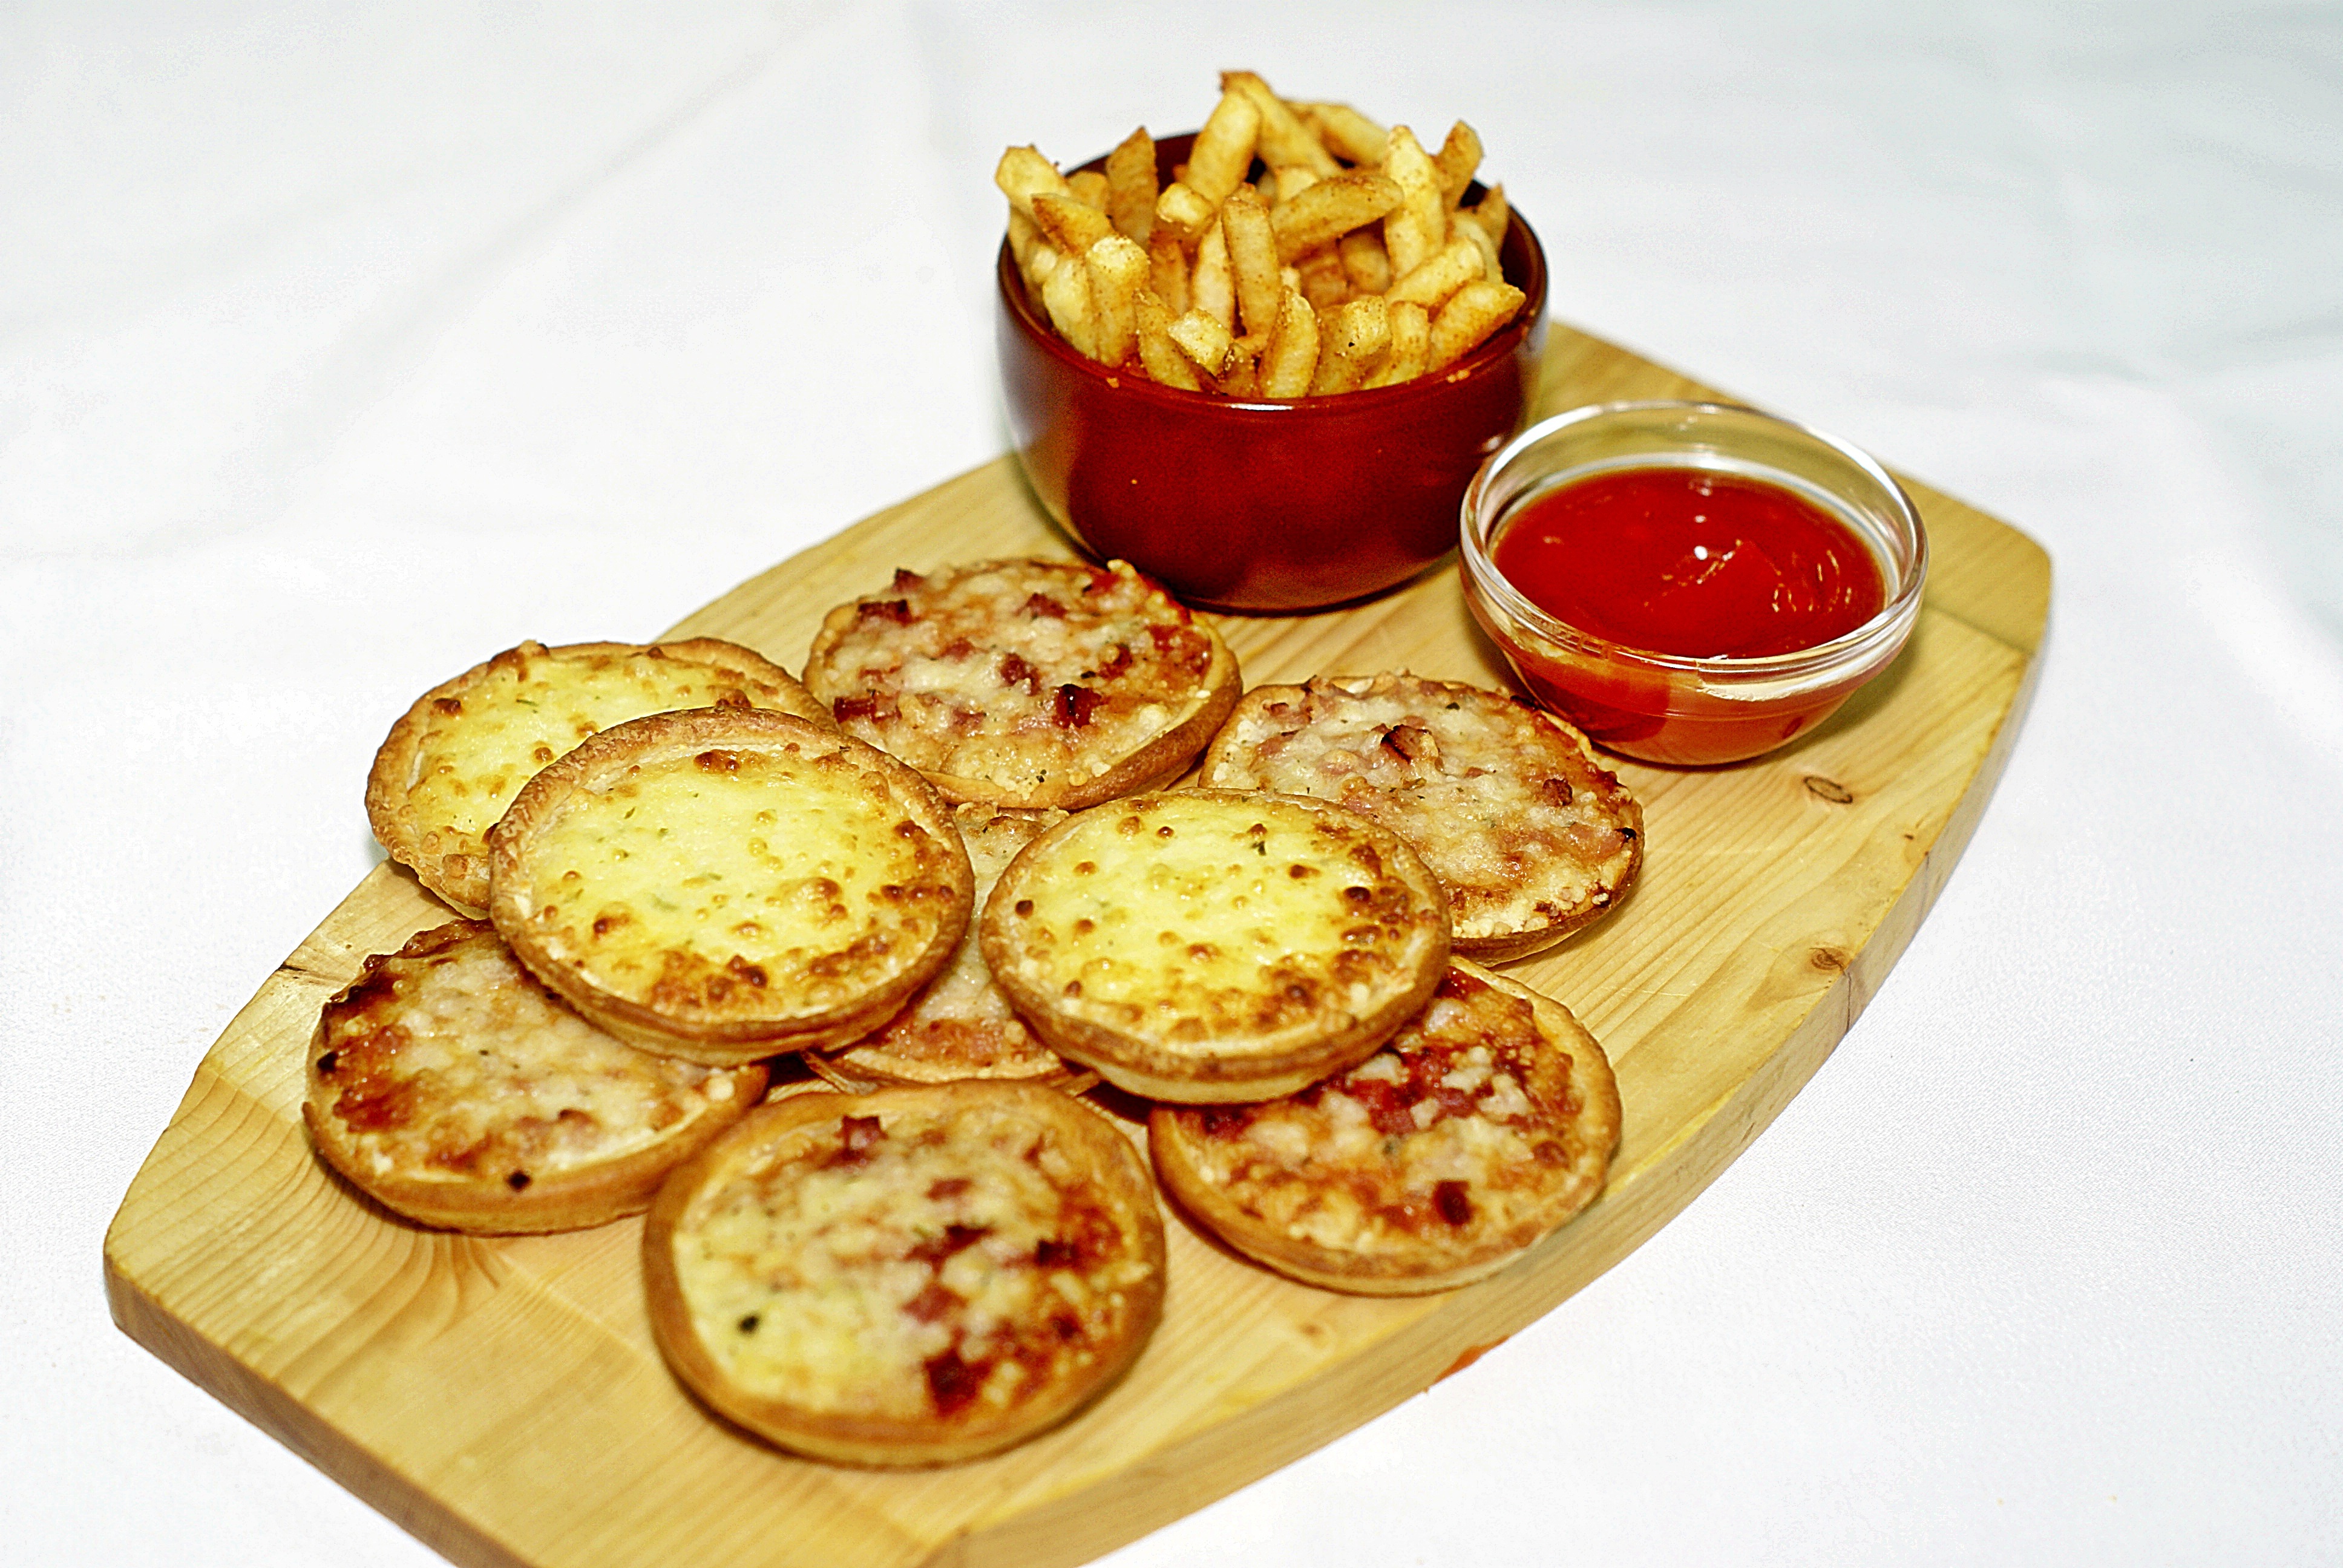
summer, dish, meal, food, produce, breakfast, baking, dessert, cuisine, sauce, beer, potatoes, baked goods, appetizer, snack food